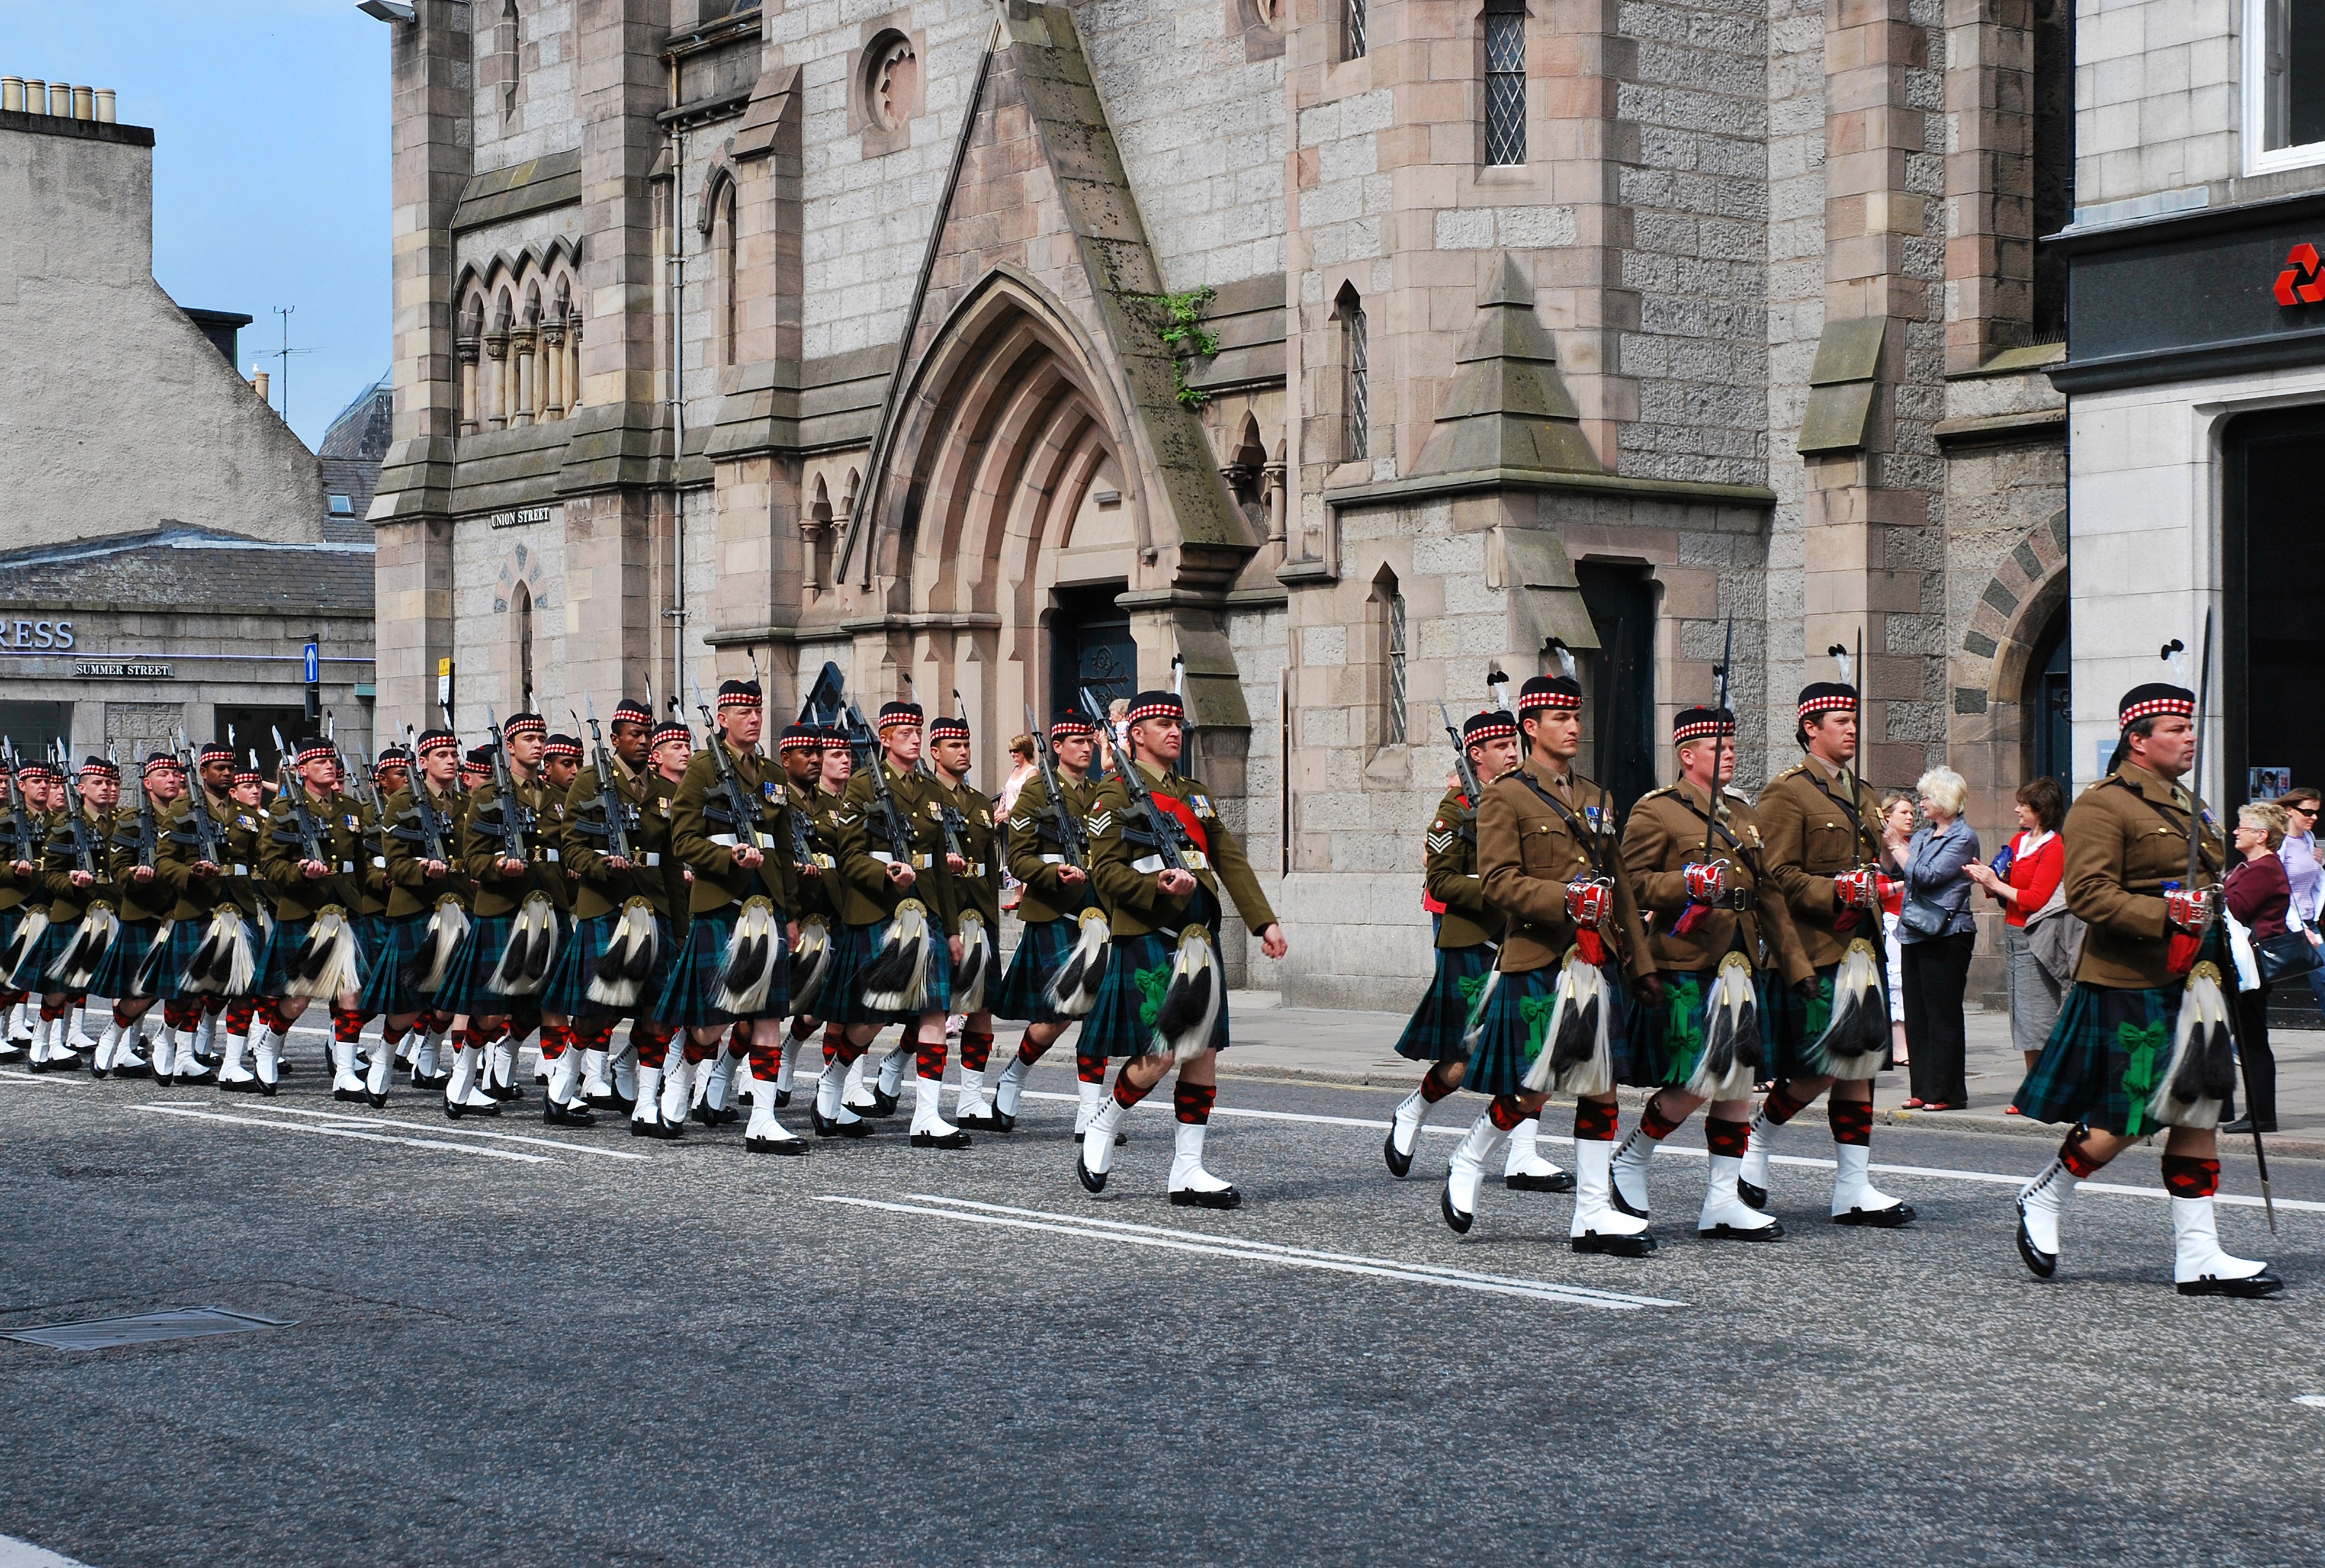
city, crowd, army, musician, parade, festival, uniform, day, aberdeen, scotland, royal, event, soldiers, veterans, aberdeenshire, forces, marching, kilt, unit, great britain, regiment, armed, union street, combatant